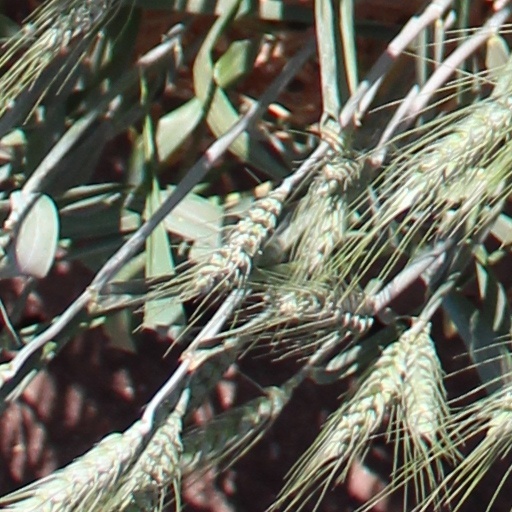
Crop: wheat